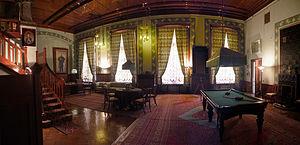
Le palais Alexandre est un palais néoclassique situé à Tsarskoïe Selo à côté de Saint-Pétersbourg. Ce fut la dernière résidence officielle de Nicolas II et de sa famille avant leur exil en Oural. Le parc Alexandre, derrière le palais est un exemple remarquable de parc paysager avec nombre de pavillons et de fabriques.